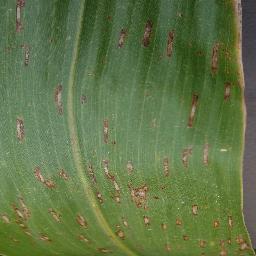
Label: Corn___Cercospora_leaf_spot Gray_leaf_spot